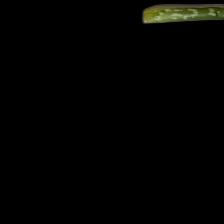
Plant: Aloe Vera